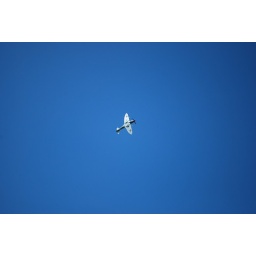
There was a vintage car rally and plane display going on in a nearby field